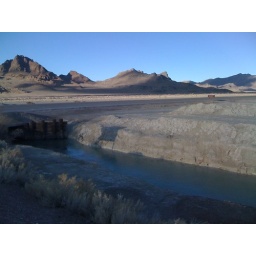
Site B-salt water channel under road intersection